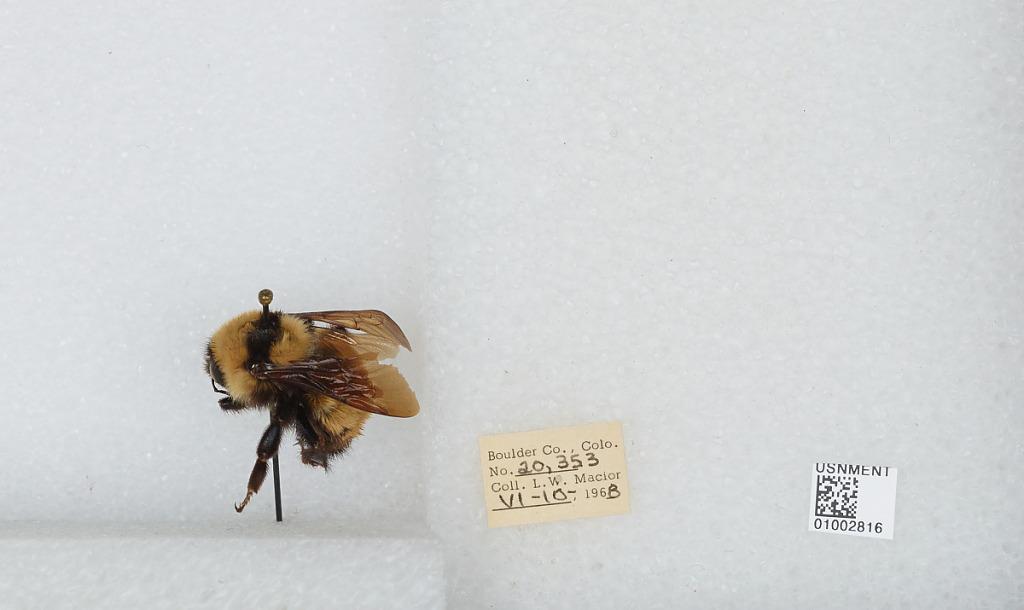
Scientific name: Bombus (Fervidobombus) fervidus fervidus (Fabricius)
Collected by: L. Macior
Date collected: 1968-6-10
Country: United States
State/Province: Colorado
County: Boulder
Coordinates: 40.09, -105.36